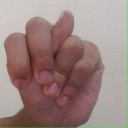
अक्षर: न